Mainz

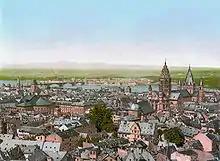
Mainz towards the Rhine (around 1890)

In 1797, the French returned. The army of Napoleon Bonaparte occupied the German territory to the west of the Rhine, and the Treaty of Campo Formio awarded France this entire area, initially as the Cisrhenian Republic. On 17 February 1800, the French "Département du Mont-Tonnerre" was founded here, with Mainz as its capital, the Rhine being the new eastern frontier of la Grande Nation. Austria and Prussia could not but approve this new border with France in 1801. However, after several defeats in Europe during the War of the Sixth Coalition, the weakened Napoleon and his troops had to leave Mainz in May 1814.